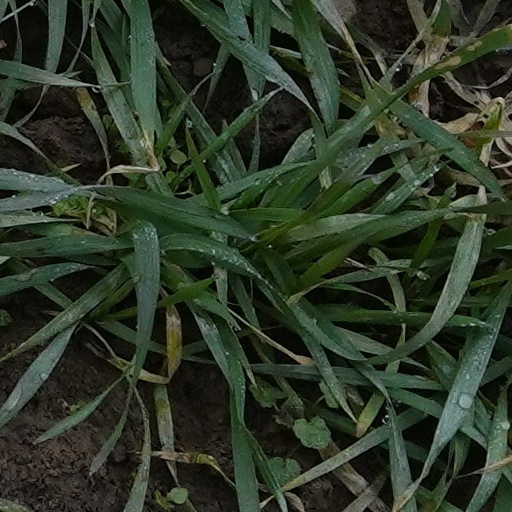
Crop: wheat